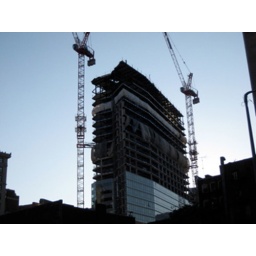
the roof of this building is not unlike the Monarch in Austin